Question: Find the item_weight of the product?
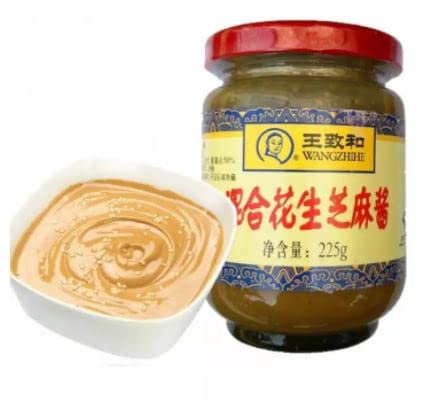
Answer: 225.0 gram